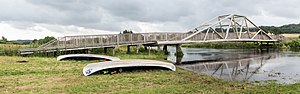
Gudenå / Naturgenopretning
Kjællinghøl-broen og kanopladsen samme sted.
Kjællinghøl-broen og kanoplads - Gudenå. Kjællinghøl-broen er Danmarks længste bro udført i rundtømmer. Broen har et frit spænd på 35 meter. Sammen med ramperne er den næsten 90 meter lang.
Gudenå også kaldet Gudenåen er en å beliggende i Østjylland, der med sine 149 kilometer er Danmarks længste vandløb.